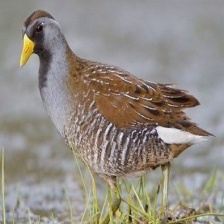
Species: SORA
Scientific name: PORZANA CAROLINA
ImageNet parent category: european_gallinule